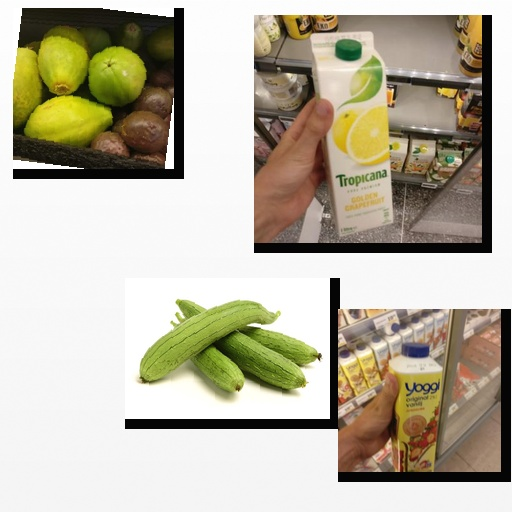
Food items: papaya, strawberry_yoghurt, ridge_gourd, grapefruit_juice